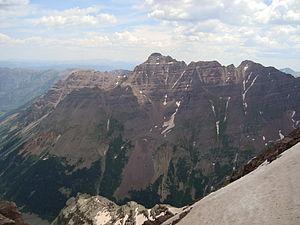
Le pic Pyramid, en anglais Pyramid Peak, est un sommet montagneux américain dans le comté de Pitkin, au Colorado. Il culmine à 4 265 mètres d'altitude dans les monts Elk. Il est protégé au sein de la forêt nationale de White River et de la Maroon Bells-Snowmass Wilderness.
La Maroon Bells-Snowmass Wilderness est une aire protégée américaine située dans les comtés de Gunnison et Pitkin, au Colorado. Fondée en 1964, elle protège 736,4 km² dans la forêt nationale de Gunnison et la forêt nationale de White River.